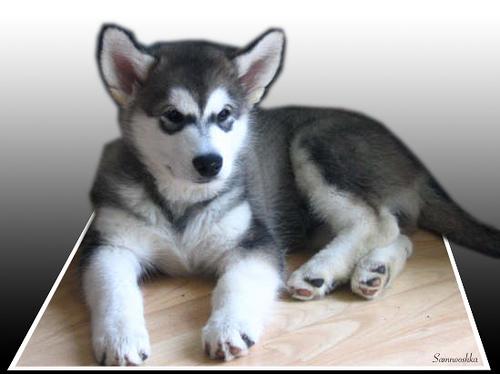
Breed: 1324-n000004-malamute